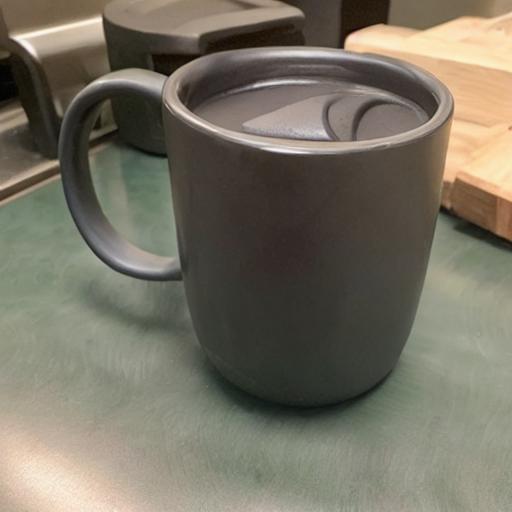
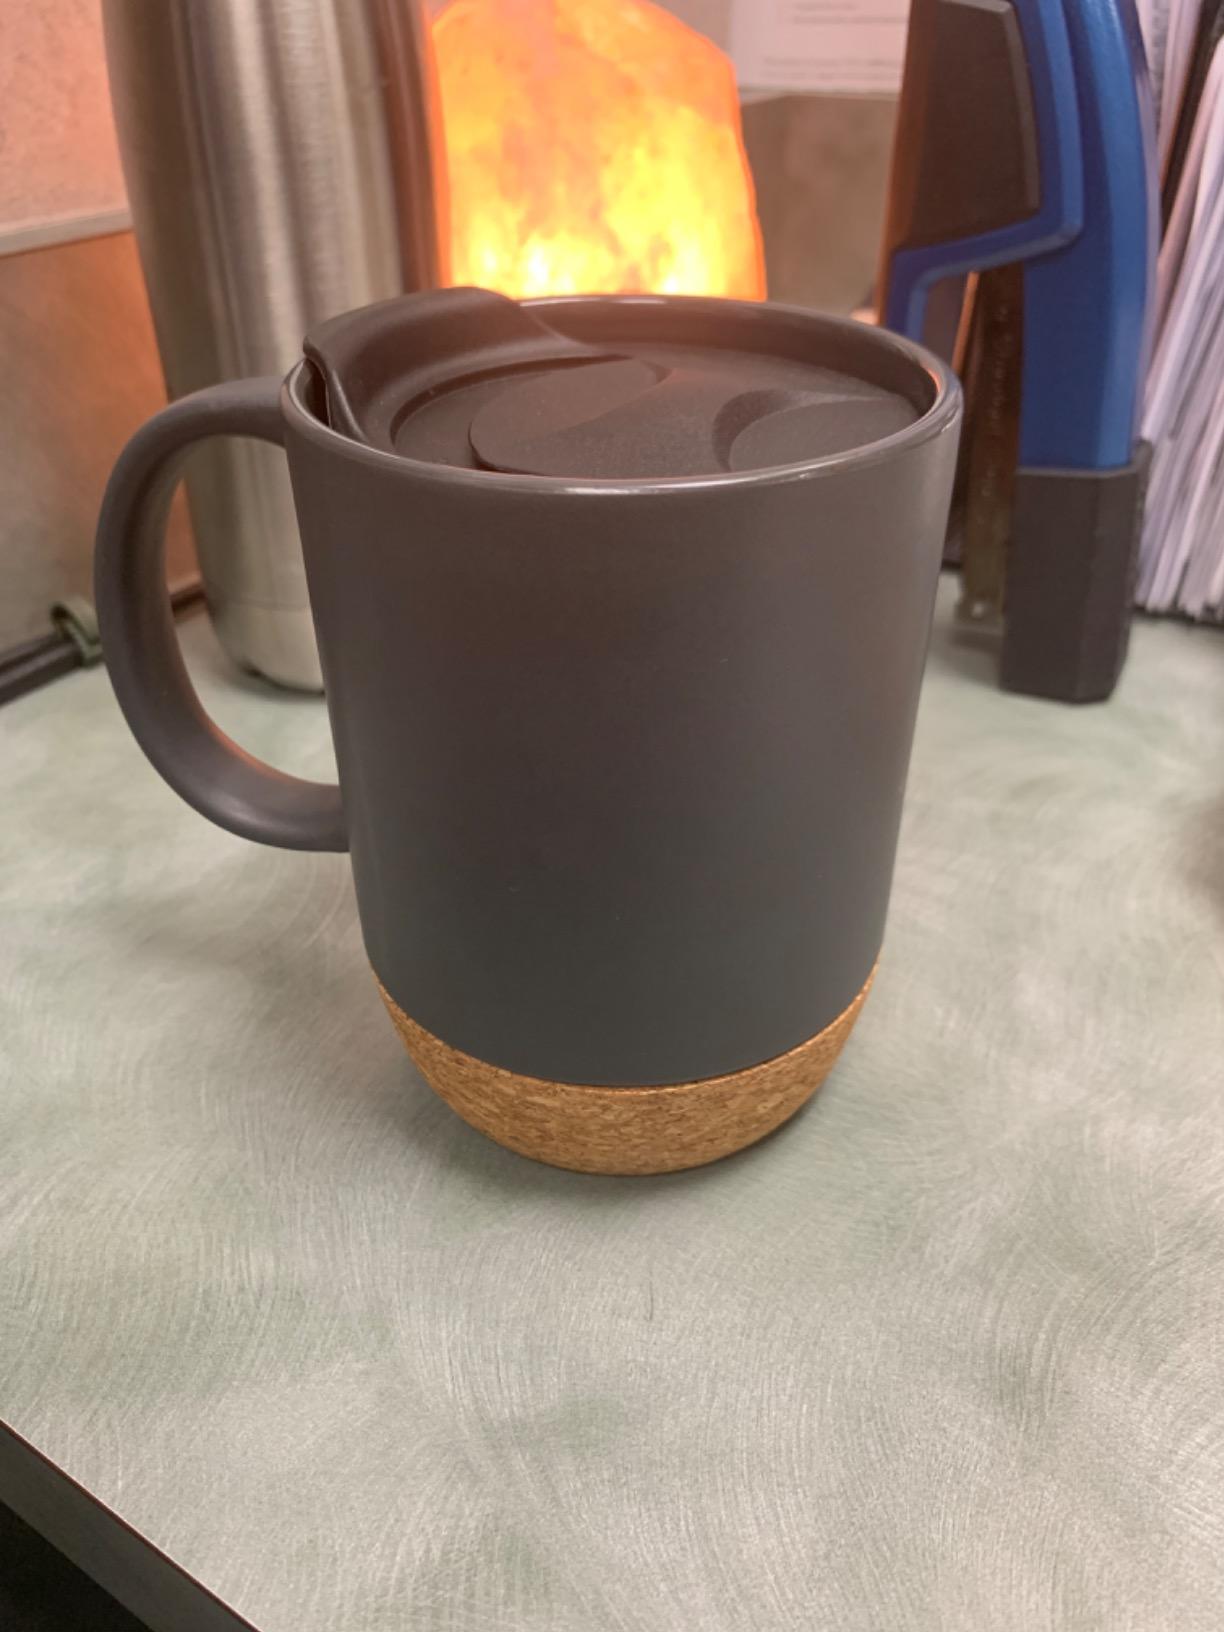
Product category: items_mug
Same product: no